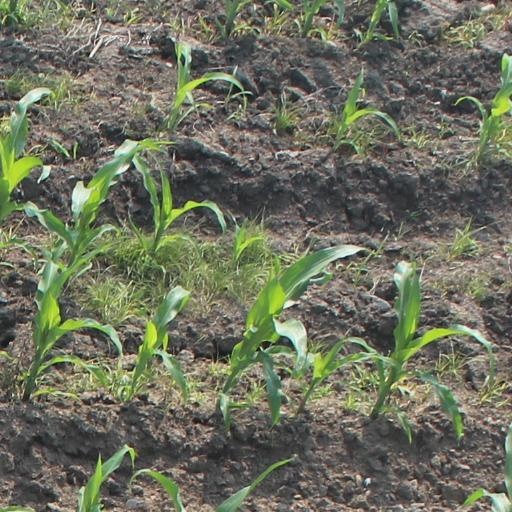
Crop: maize; corn